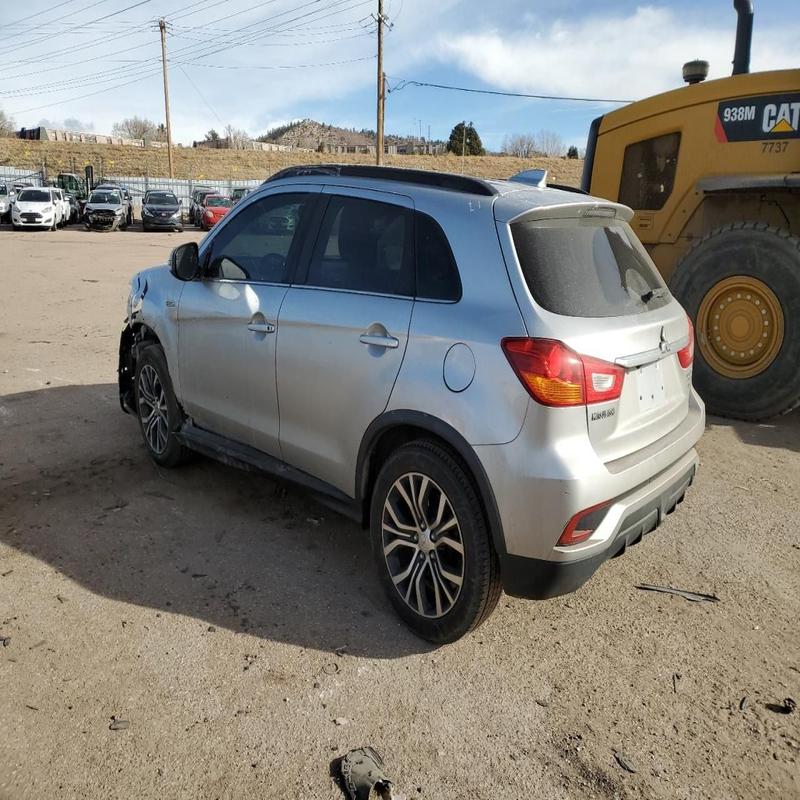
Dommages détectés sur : aile avant gauche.
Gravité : mineur